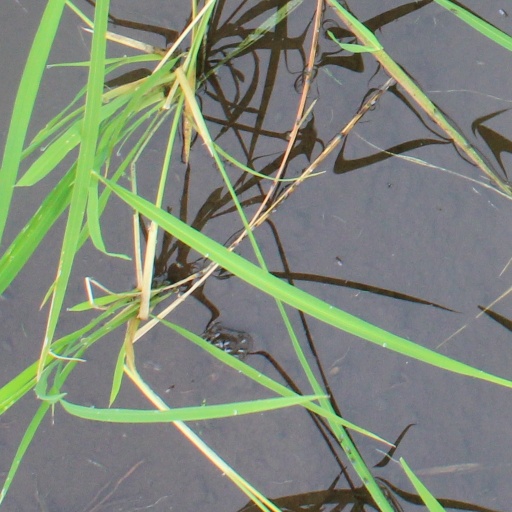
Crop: rice